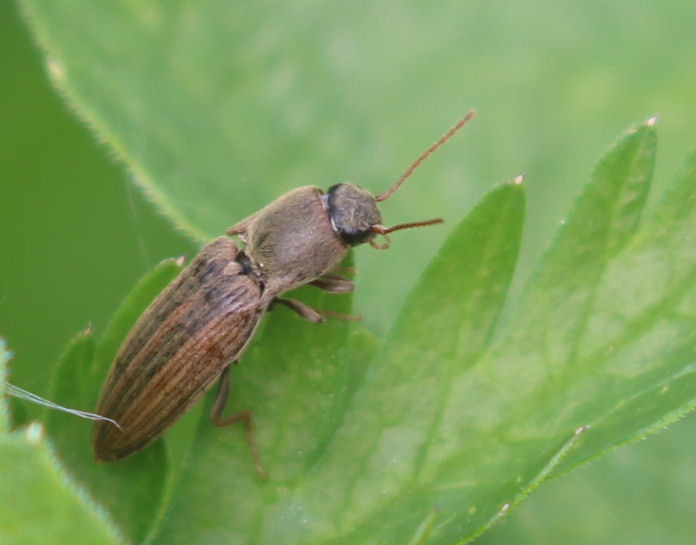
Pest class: clickbeetles_wireworms